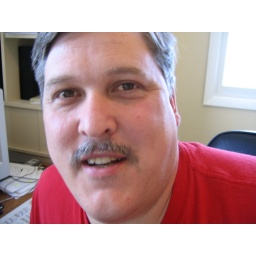
Dad working in the home office